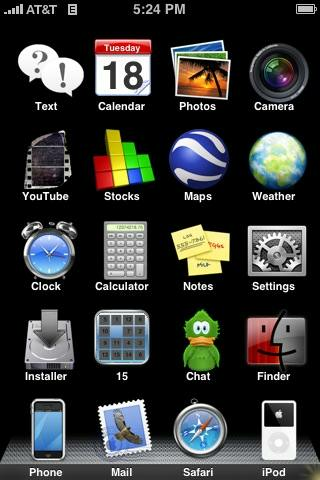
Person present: No